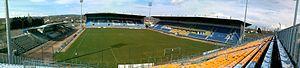
Panoramique depuis la tribune Est du stade Jean Laville de Gueugnon (71)
Le stade Jean Laville est un stade de football situé à Gueugnon dont le club résident est le FC Gueugnon. Le Football Bourg-en-Bresse Péronnas 01 y a joué ses matchs de Ligue 2 à domicile de juillet à octobre 2015 le temps de la rénovation du stade Marcel-Verchère.
La saison 2015-2016 du Dijon FCO est la onzième du club en deuxième division, la quatrième consécutive au sein de ce championnat. C'est aussi la dix-huitième de l'histoire du club.